MV Agusta F4 series

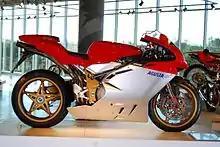
F4 750 Serie Oro

The first model of the rebirth of MV Agusta was the F4 750 Serie Oro, first revealed at the 1997 Milan EICMA Motorcycle show. The first production models were released to the public in May 1999. Production was limited to 300 examples, all of which were pre-sold. Many parts such as the swinging arm, frame side plates and wheels were made from magnesium. These magnesium parts were anodized gold for consistency with the name 'Oro' (Italian for gold). All painted parts, such as fairings, seat cover, front mudguard, fuel tank and air box are made of carbon fibre. Using these materials the weight was kept under (later beaten by the F4 Veltro). The Showa fork specially made for MV Agusta has fast-detach axle clamps. The six piston (front) and 4 piston (rear) brake calipers are made by Nissin. The exclusive model came with a Certificate of Authenticity and a 24-carat gold badge with the serial number on. Amongst the original owners were MV World Champion Giacomo Agostini and King Juan Carlos of Spain.